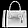
Label: Bag